Digha–Sonpur Bridge

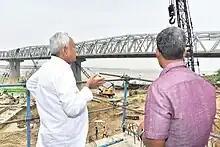
Chief Minister of Bihar Nitish Kumar inspecting JP Setu in 2023.

In 1996, survey work for the proposed bridge was initiated by the Railways at three possible sites – Digha–Sonepur, Gulzarbagh–Hajipur and Ict Ghat–Sonepur. Ram Vilas Paswan was then the Union Railway Minister and he lent his support to the Gulzarbagh-Hajipur site, as Hajipur was the constituency from which he was elected. Lalu Prasad Yadav, then Chief Minister of Bihar, lent his support to the Digha–Sonepur site. In the wake of the conflicting support of the political heavy weights, disturbances broke out at Sonepur. One person was shot dead. Many experts opined in favour of building the rail bridge adjacent to the Mahatma Gandhi Setu, the road bridge connecting Hajipur with Patna. However, political opinion prevailed and the Digha–Sonepur site was selected. 24 million was spent on the survey alone. The proposal to construct the bridge was mentioned in the union budget of 1997-98 and at that time the estimated cost was 600 crores. The bridge was finally sanctioned during the term as Union Railway Minister of Nitish Kumar, present Chief Minister of Bihar. The scope of work was expanded when Lalu Prasad Yadav was the Union Railway Minister.